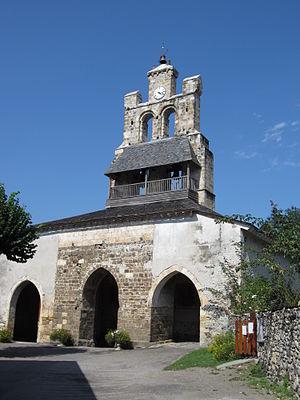
Vue extérieure - porche et clocher-mur This building is indexed in the Base Mérimée, a database of architectural heritage maintained by the French Ministry of Culture,
Cet article recense les monuments historiques de l'Ariège, en France.
Églises possédant un clocher-mur, ou clocher à peigne, clocher-arcade ou campenard.
Dans le cadre des Chemins de Compostelle en France, 71 monuments ainsi que 7 portions de chemins sont inscrits depuis 1998 sur la liste du patrimoine mondial de l'Unesco sous le titre officiel de « Chemins de Saint-Jacques-de-Compostelle en France ».